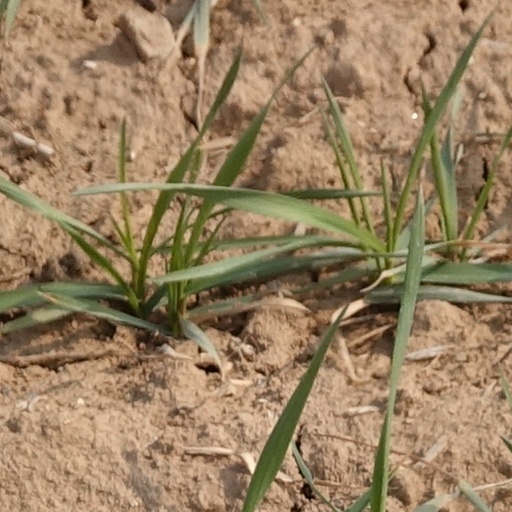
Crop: wheat